Amphidromus perversus

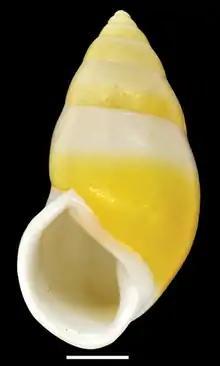
"Amphidromus perversus natunensis"

Range: Great Natuna Islands; possibly the South Natuna and Anamba Islands also.